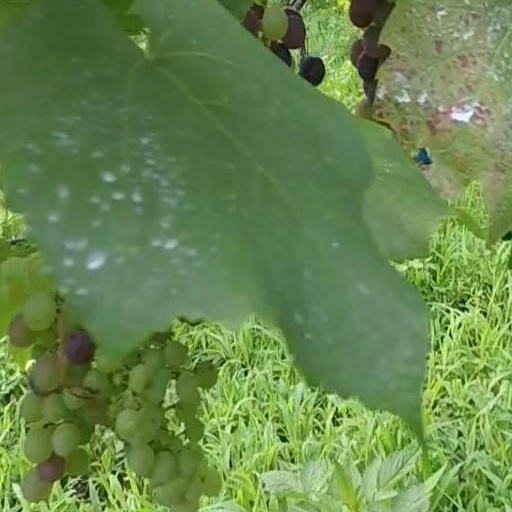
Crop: grape